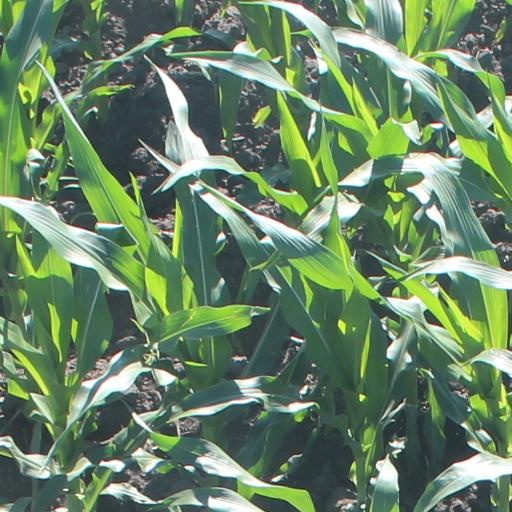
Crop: maize; corn